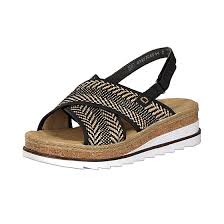
Waste category: shoes